Classic Rotors Museum

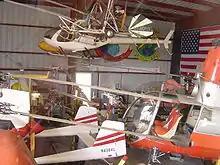
View from the H-21's cockpit of the museum rotorcraft collection

Classic Rotors is a flying aviation museum specializing in helicopters and other rotorcraft, located at Ramona Airport in Ramona, California, United States.